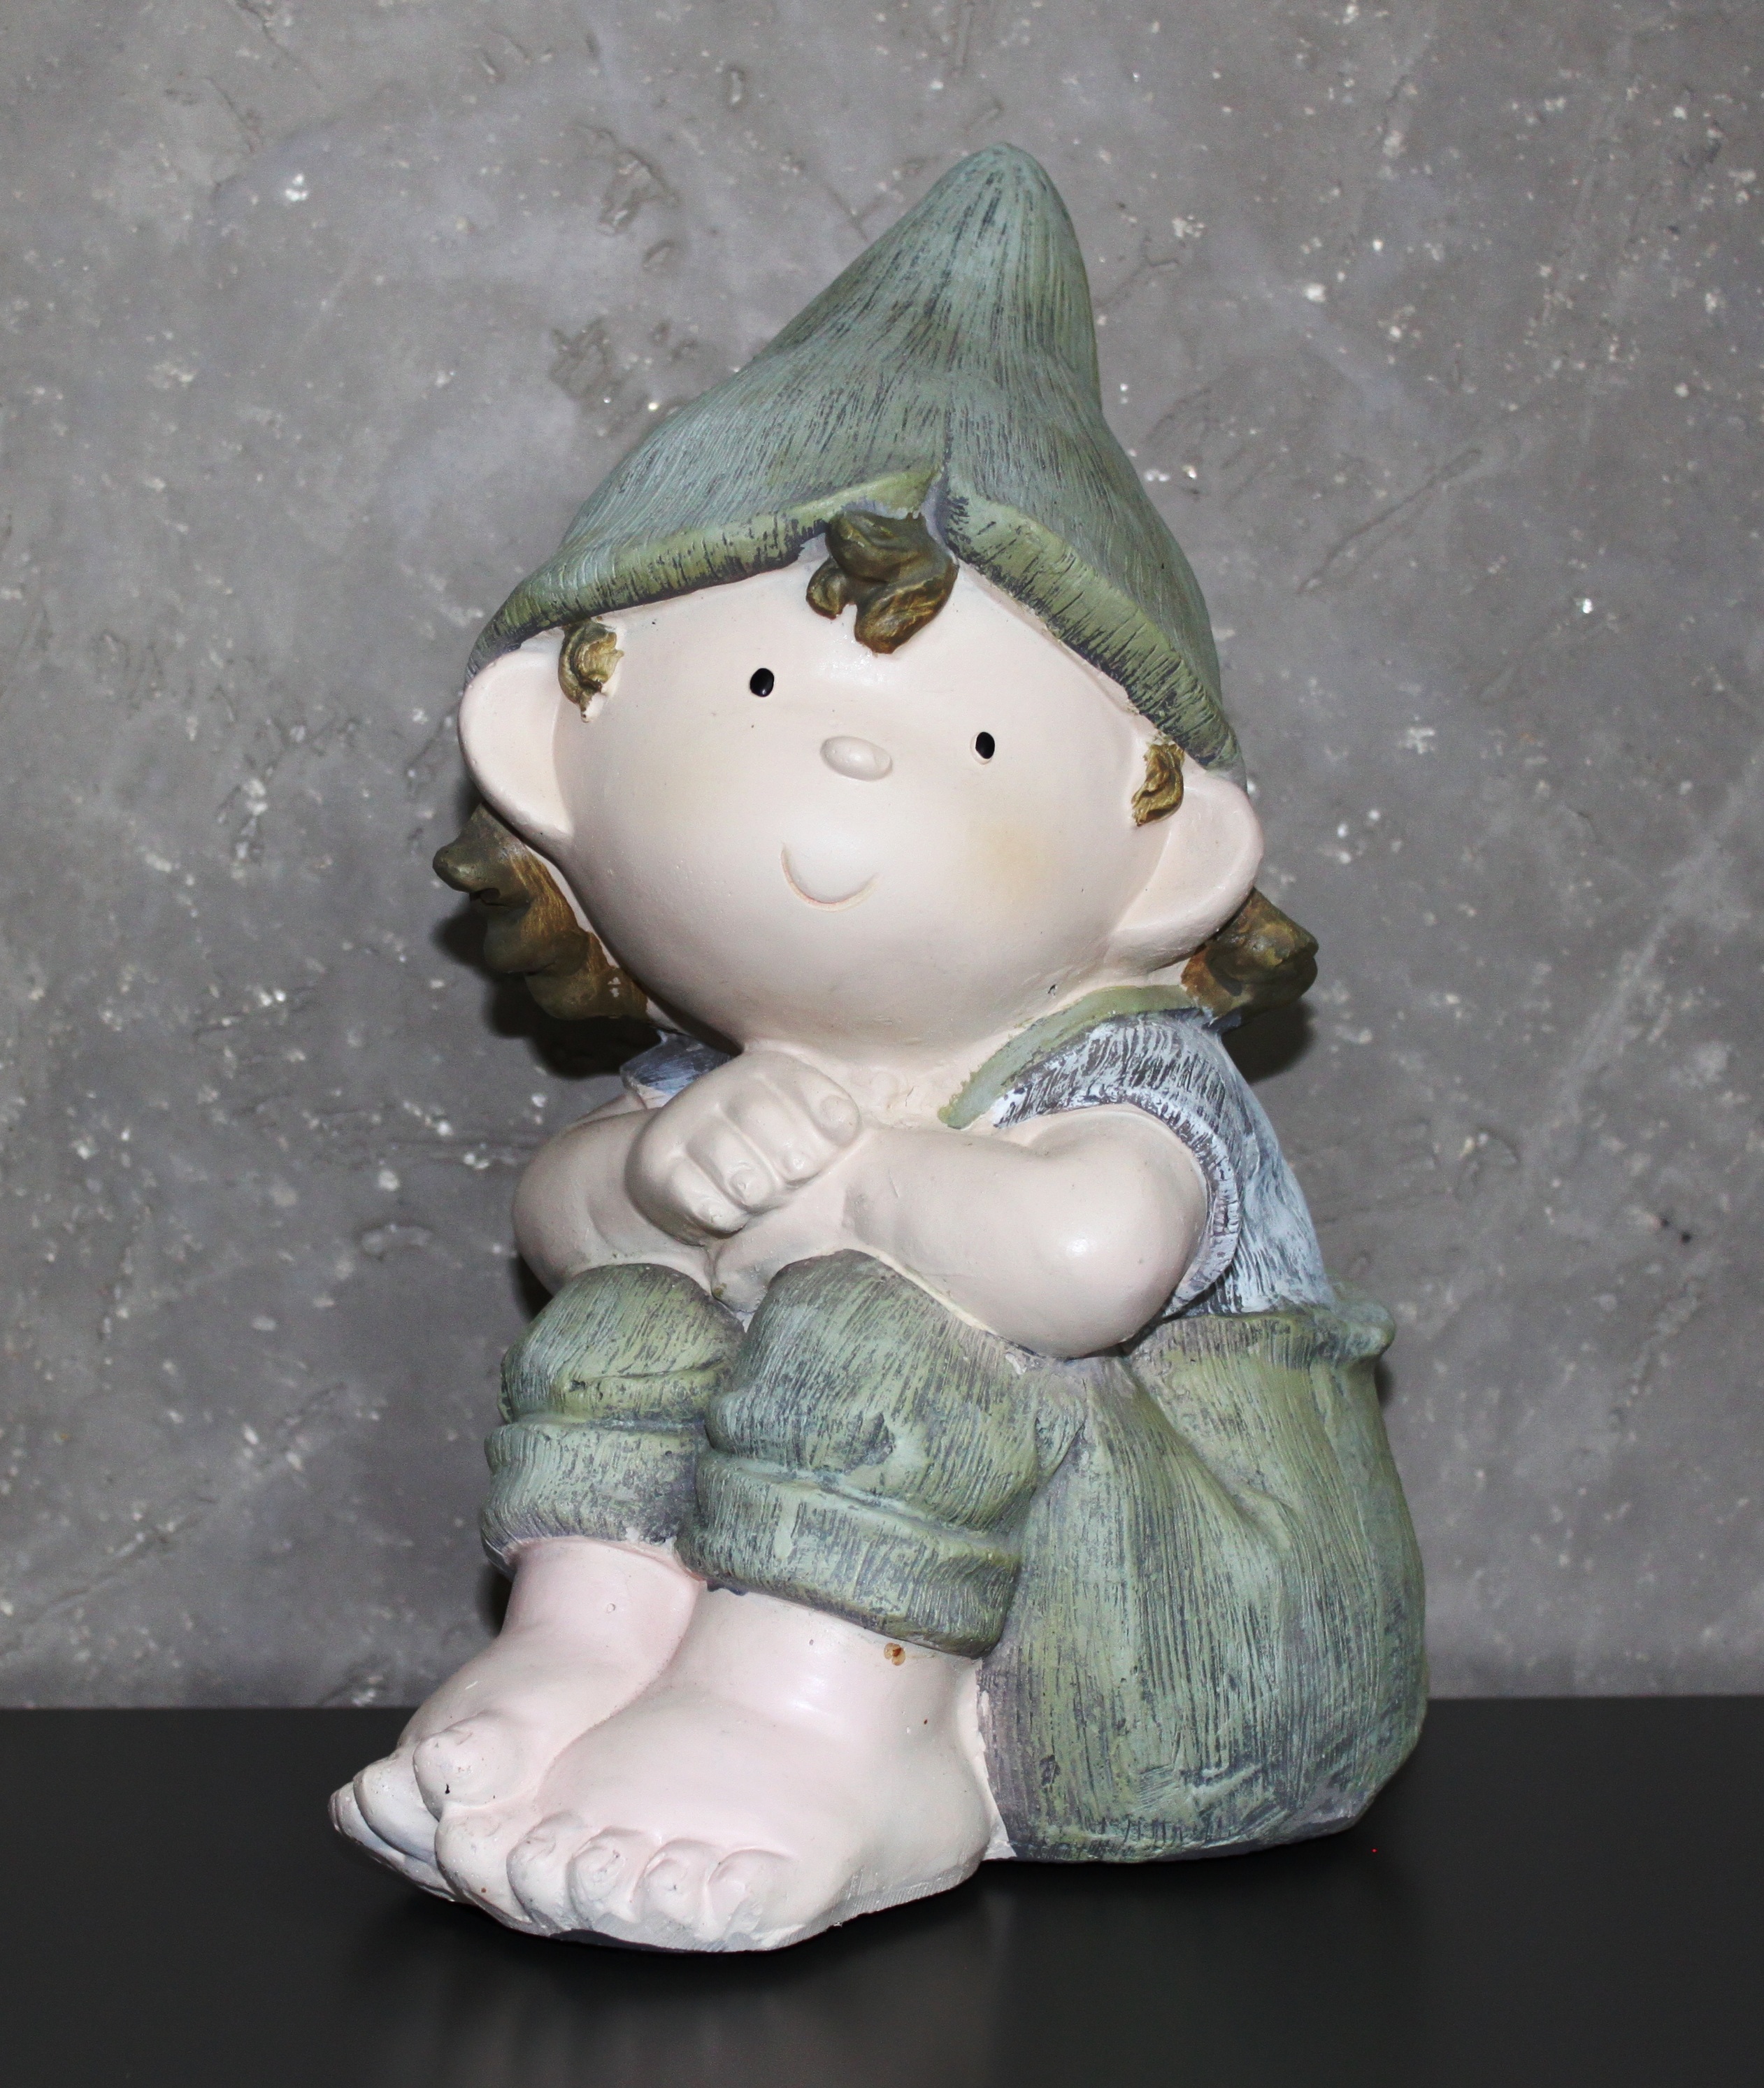
monument, statue, green, ceramic, toy, doll, art, figurine, friendly, clay figure